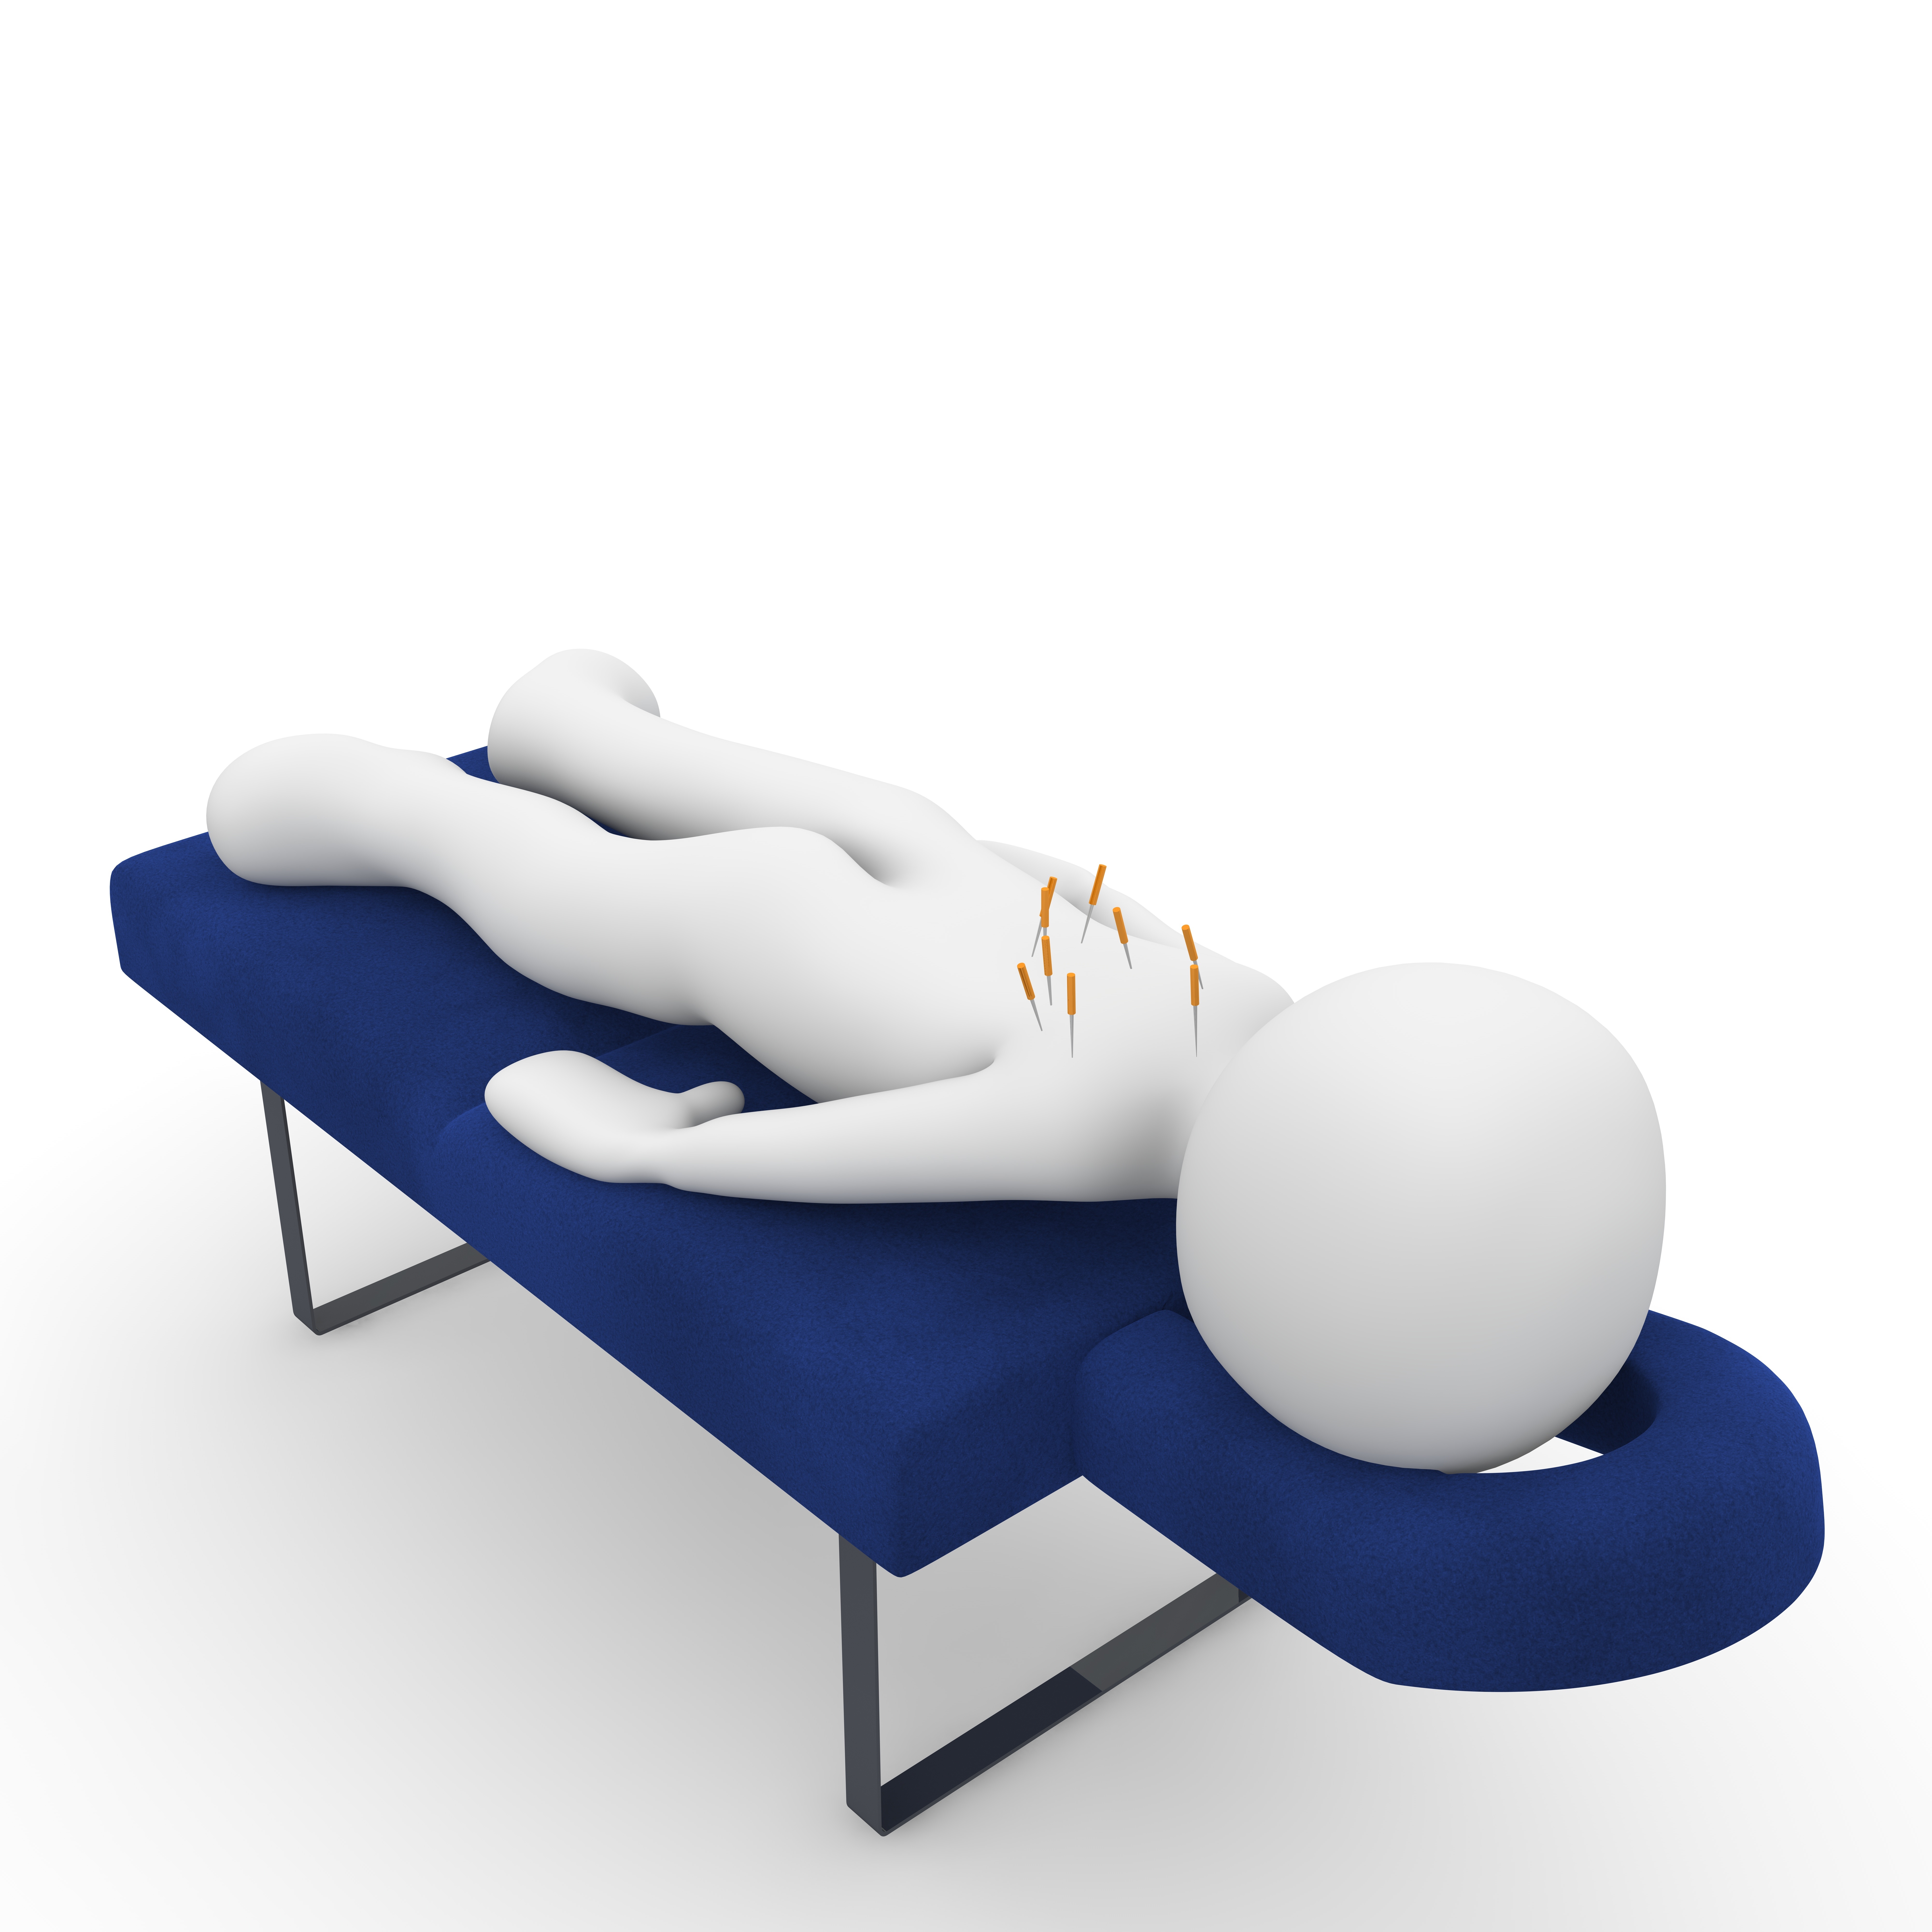
relax, furniture, couch, product, illustration, bed, spa, move, ball, massage, bless you, inflatable, therapy, wellness, physio, acupuncture, physiotherapy, human positions, studio couch